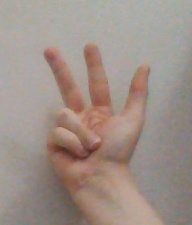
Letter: al